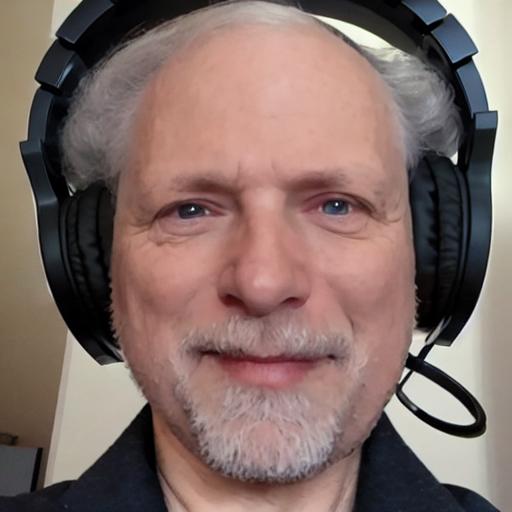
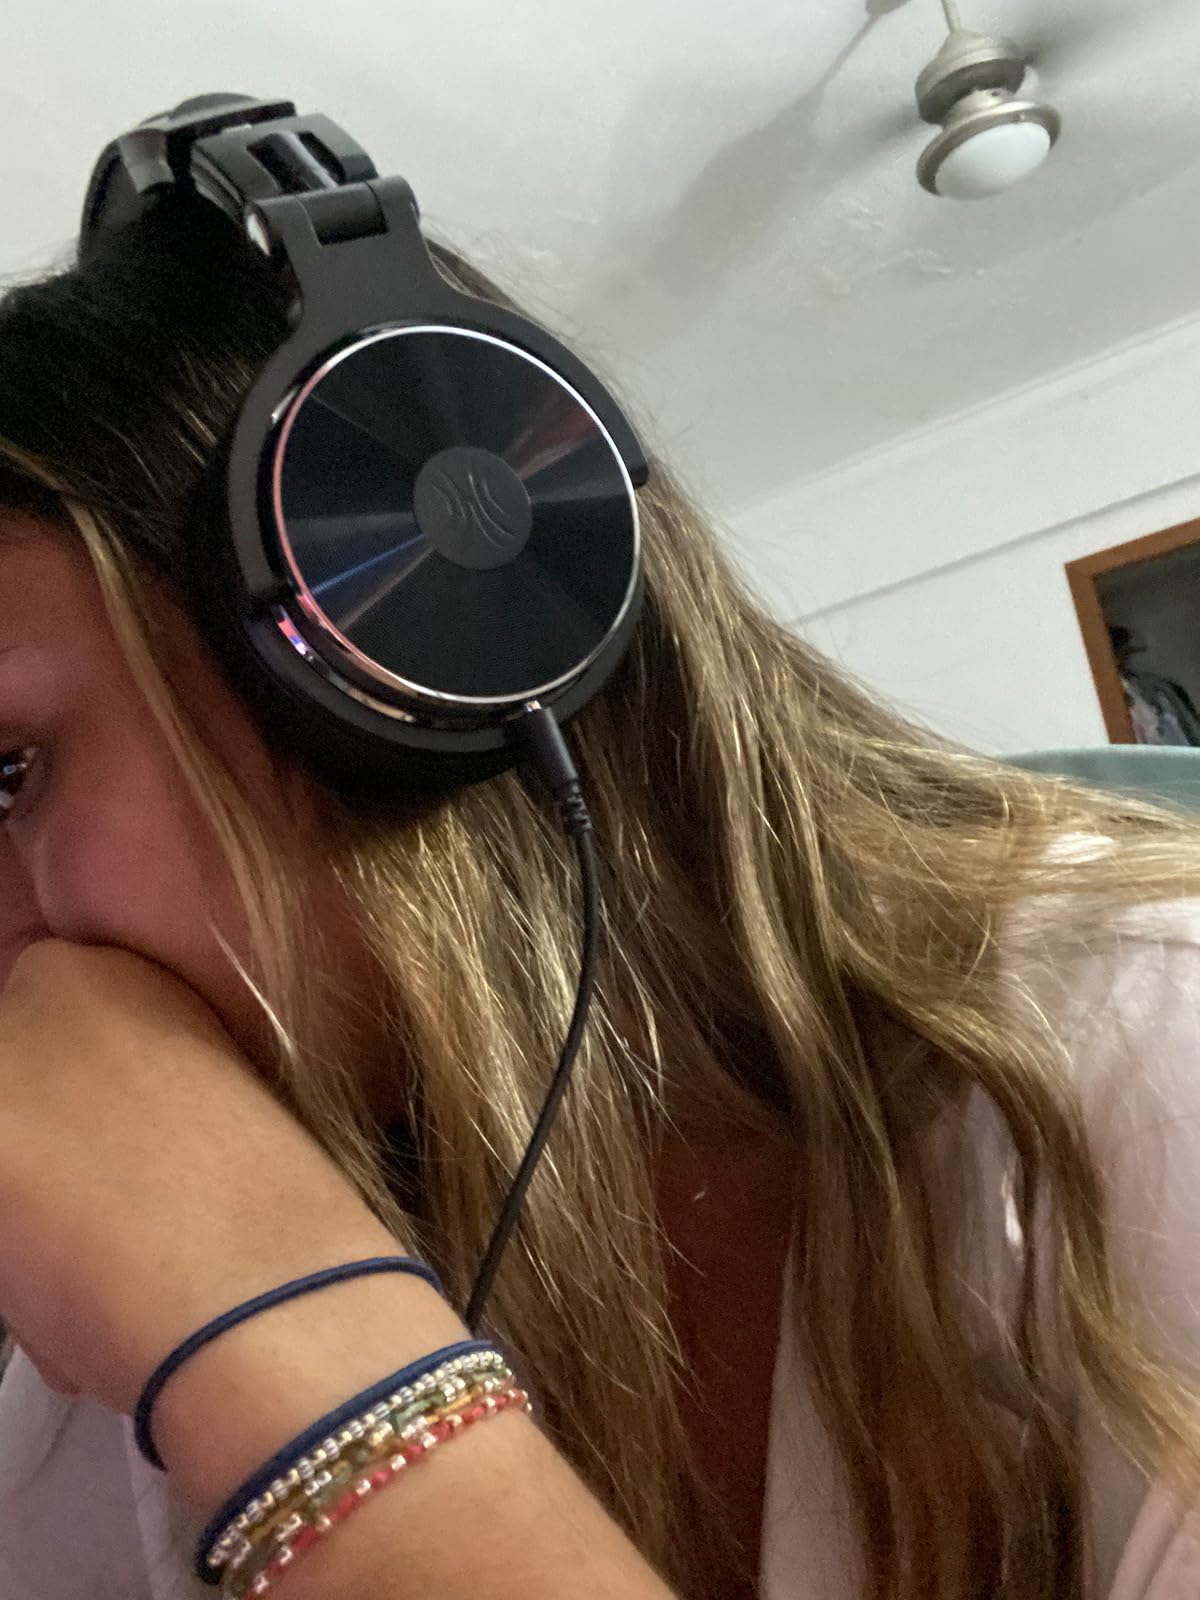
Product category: headphones
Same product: no